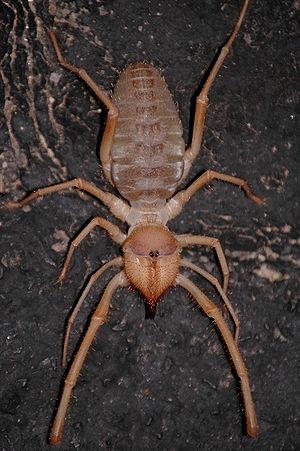
Les pédipalpes sont la deuxième paire d'appendices post-oraux parmi les pièces buccales du prosome chez certains chélicériformes. Ils sont homologues aux mandibules des crustacés, et correspondent aux mandibules des insectes. Ce sont des appendices comprenant six éléments : la coxa, le trochanter, le fémur, une petite patella, le tibia et le tarse.
Les Solifugae, solifuges en français, sont un ordre d'arthropodes de la classe des arachnides. Ils tiennent leur nom du latin signifiant « qui fuit le soleil ». Ils sont également appelés Galéodes, « scorpion du vent » dans certains pays africains, « araignée du soleil » en Espagne voire « araignée à dix pattes ».